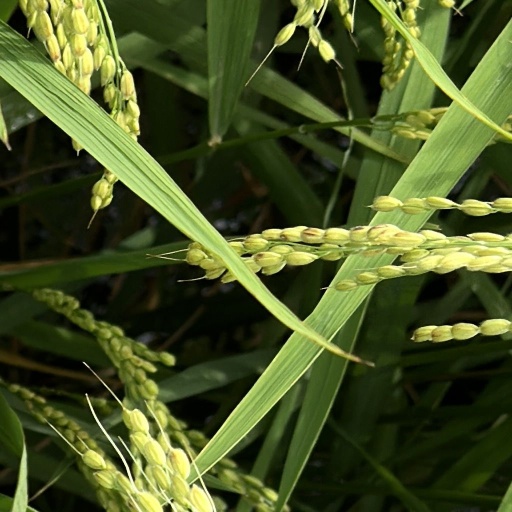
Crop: rice